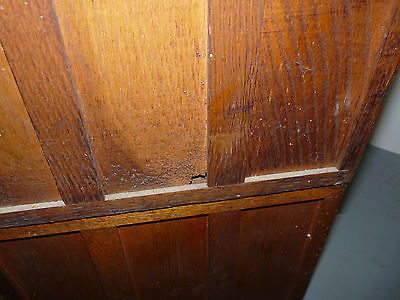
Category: cabinet